Malupota

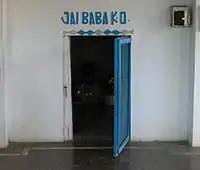
Entrance to temple in the name of Baba Khan Das, the founder of Malupota

Malupota is a village in the district of Nawanshahr, in the state of Punjab in India.